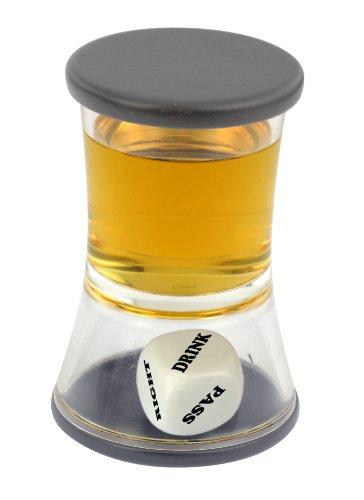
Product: Barbuzzo Loaded Dice - The Ultimate Home Party Drinking Game - Fill the Shot, Slam it Down, & Do Whatever the Die Tells you to Do - Great Gift For Home Entertaining, Parties, Tailgates & Get Togethers
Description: PERFECT FOR EVERY OCCASION: With the Barbuzzo Loaded Dice, you can enjoy your favorite liquor while also becoming known as the life of the party Also known as the perfect party game to carry with you on the go Even add your own rules if you’re feeling extra frisky.
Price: $5.99
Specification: ProductDimensions:2x3x2inches|ItemWeight:3.04ounces|ShippingWeight:2.4ounces(Viewshippingratesandpolicies)|Manufacturer:Barbuzzo|ASIN:B006MJA8V4|Itemmodelnumber:UTU3BR0028|DatefirstlistedonAmazon:December15,2011